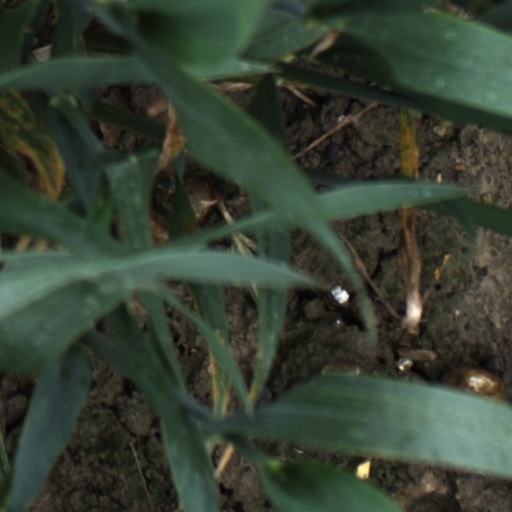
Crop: wheat